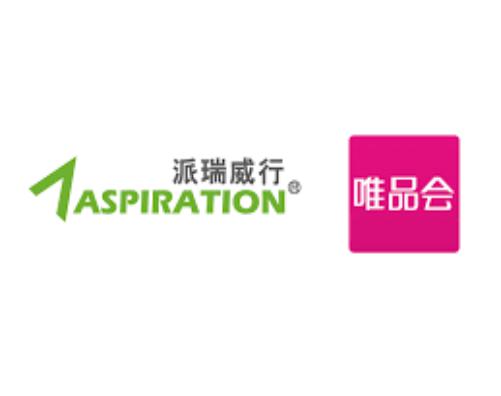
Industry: Necessities